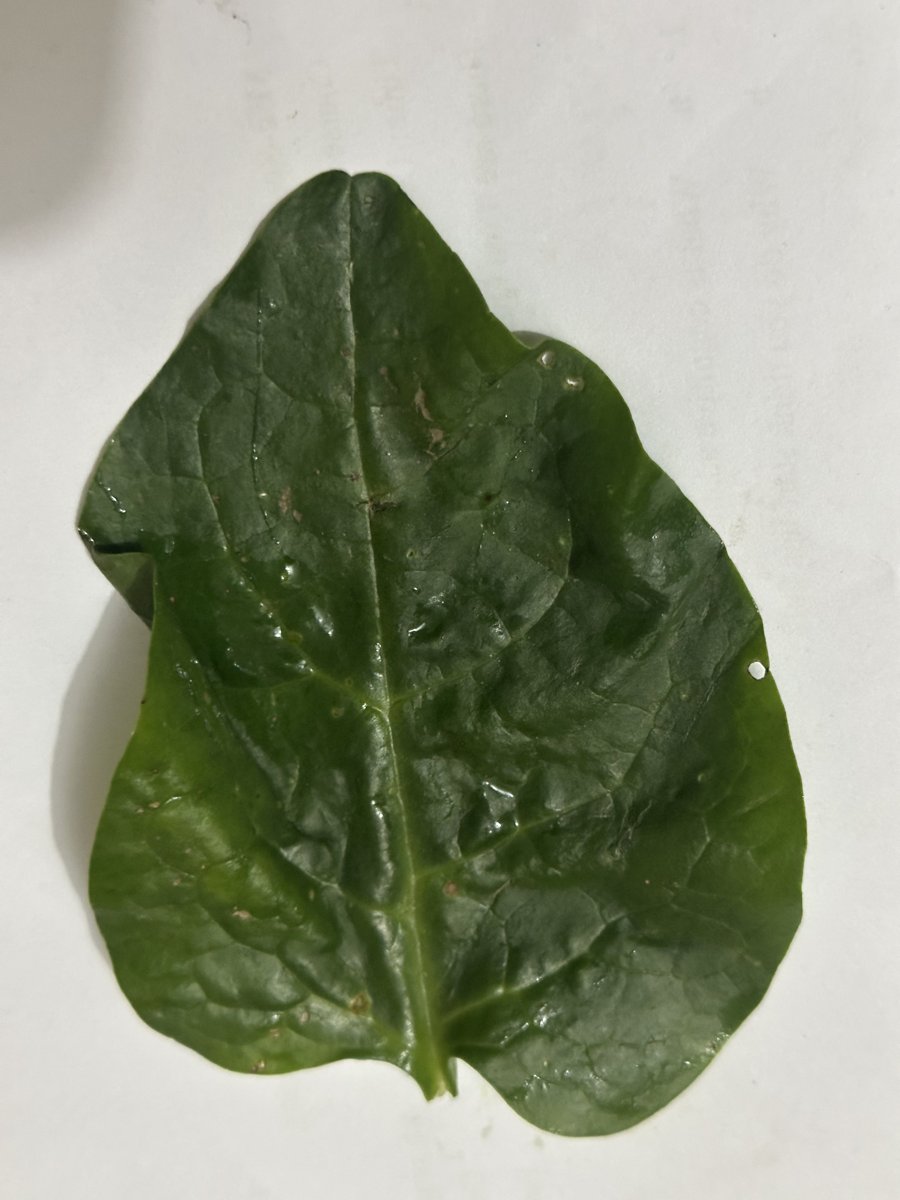
Label: Pest-Damage